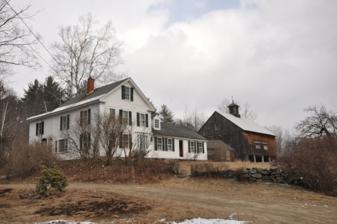
Building: Townsend Farm
Country: United States of America
Year built: 1780
Historic house in New Hampshire, United States United States historic place Townsend Farm U.S. National Register of Historic Places Show map of New Hampshire Show map of the United States Location E. Harrisville Rd., Dublin, New Hampshire Coordinates 42°55′4″N 72°2′20″W / 42.91778°N 72.03889°W / 42.91778; -72.03889 Area 2.4 acres (0.97 ha) Built 1780 ( 1780 ) Architect Abel Wilder Architectural style Greek Revival, Cape Colonial MPS Dublin MRA NRHP reference No. 83004084 Added to NRHP December 15, 1983 The Townsend Farm is a historic farmstead on East Harrisville Road in Dublin, New Hampshire . Built about 1780 and enlarged about 1850 and again at the turn of the 20th century, it is one of Dublin's older houses, notable as the home and studio of artist George DeForest Brush , one of the leading figures of Dublin's early 20th-century art colony. The house was listed on the National Register of Historic Places in 1983. Description and history The Townsend Farm is located in a rural setting in eastern Dublin, on the east side of East Harrisville Road a short way north of its junction with Cobb Meadow Road. The house is a rambling multi-section wood-frame structure, oriented roughly perpendicular to the road. Nearest the road is a 2 + 1 ⁄ 2 -story gable-roofed section with Greek Revival features. It has the main building entrance in the rightmost bay of the south facade, flanked by sidelight windows and topped by a corniced lintel . To the right of this section is a 5-bay 1 + 1 ⁄ 2 -story Cape with a secondary entrance at its center.  Further ells extend east and north from that section. The property was developed in several stages, beginning with the construction of the second section c. 1780 by Abel Wilder. The main block of the farmhouse was built c. 1850 by Jonathan Townsend. The property was acquired c. 1890 by the artist George DeForest Brush , who adapted it for use as his principal residence. Brush's studio, a large shed structure located near the property's barn, was destroyed by fire in 1930. Brush was a leading figure in Dublin's art colony, playing host to other artists and luminaries of the art world, including Isabella Stewart Gardner . See also National Register of Historic Places listings in Cheshire County, New Hampshire References